Črtomir Nagode

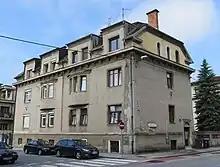
The Nagode house at Mirje no. 15

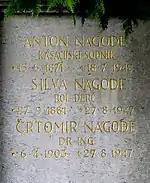
Nagode family grave

After the Second World War, Nagode sought to restore the liberal party and drew attention to violations of human rights in Slovenia. He was accused of treason and attempting to destroy the Yugoslav political system, and in the summer of 1947 he was arrested together with other leading members of the party. At the show trial known as the Nagode Trial he was charged with being a spy and an agent of imperial powers, and sentenced to death by firing squad on 12 August 1947. He was executed on 27 August 1947. His family's request to receive his body was denied, and his house in the Mirje neighborhood of Ljubljana was looted and seized by the state. His widowed mother, who had also been evicted from the house, committed suicide when she learned of her son's death. Permission to engrave Nagode's name on the family's tomb in Ljubljana's Žale Cemetery was denied until 1977. In a 2000 letter to President Milan Kučan, Ljubo Sirc requested in vain that the Slovenian government reveal the location of Nagode's body.